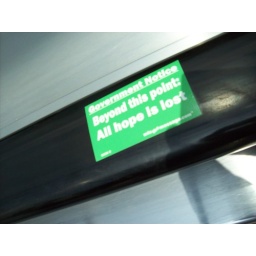
Sticker was spotted on an escalator rail in North London, EnglandFrom the fansite dedicated to street sticker website: mixthemessage.com